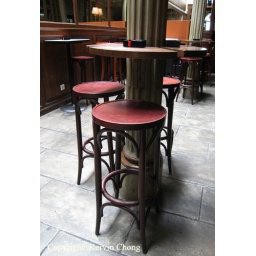
Bar stools and table near the bar area